Disappearance of Marita Verón

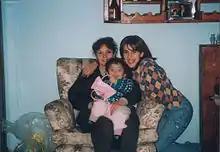
Marita Verón (right), her mother Susana Trimarco (left), and Marita's daughter. Marita Verón was kidnapped by traffickers in the Argentinian province of Tucumán.

María de los Angeles Verón (known as Marita Verón) was 23 when she disappeared on April 3, 2002. Maria was kidnapped on her way to a doctor's appointment in a northern Argentina city and never returned home. She has still not been found. Evidence suggests that she was kidnapped by human traffickers in order to force her into prostitution, and may have been forcibly transported to either La Rioja Province, Argentina or Spain.